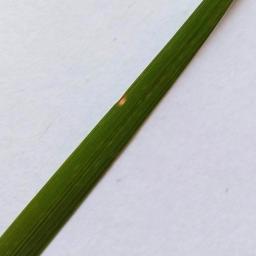
Label: Rice___Leaf_Blast